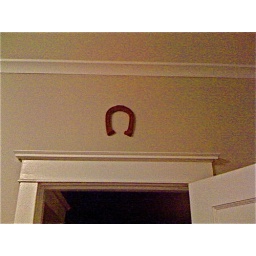
horse shoe decor above door